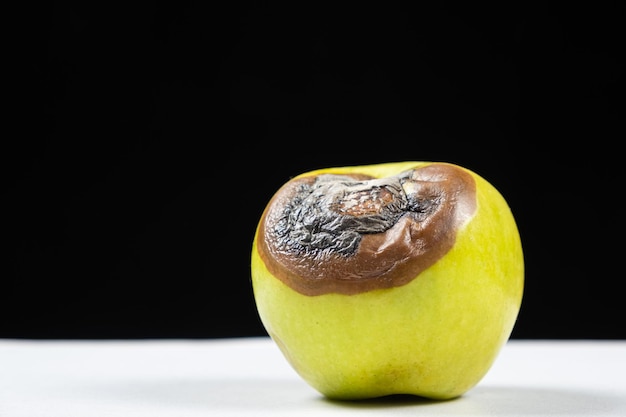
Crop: apple
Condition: black_rot